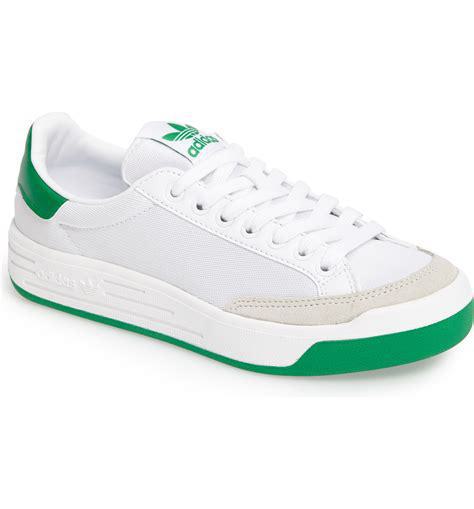
Brand: Adidas
Model: Rod Laver